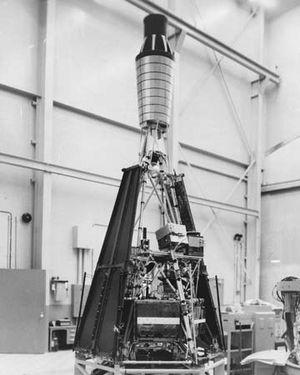
Ranger 2 est une sonde spatiale mise en orbite en 1961 pour tester les différents systèmes des véhicules spatiaux du programme Ranger de la NASA. Ce programme est conçu pour étudier de futures missions lunaires et interplanétaires. Ranger 2 embarque des expériences scientifiques sur le rayonnement cosmique, les champs magnétiques, les radiations, les particules de poussière et une éventuelle « traînée » d'hydrogène gazeux suivant la Terre.